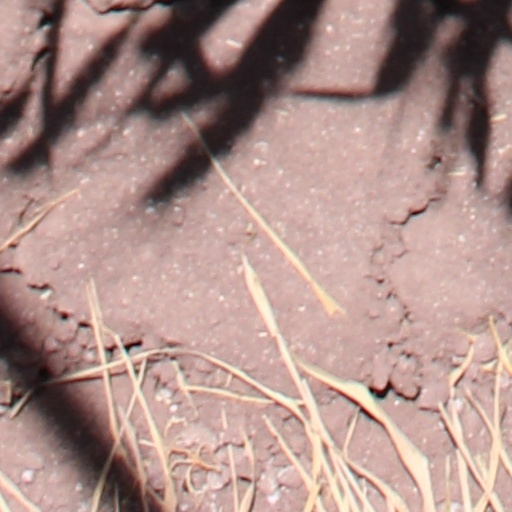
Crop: wheat